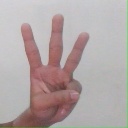
अक्षर: व